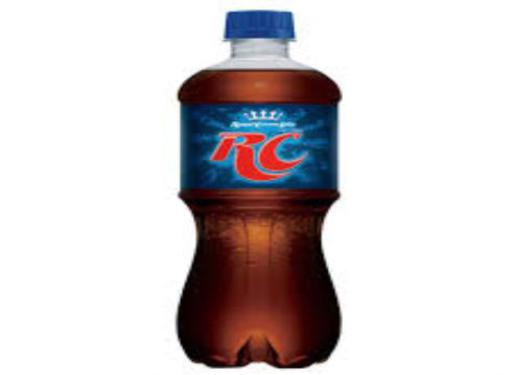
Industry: Food